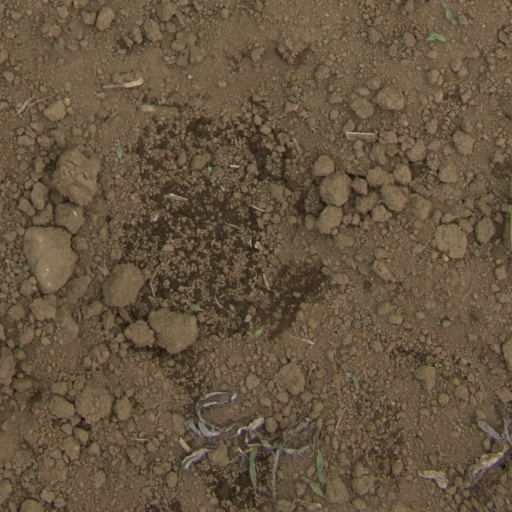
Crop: Jerusalem artichoke